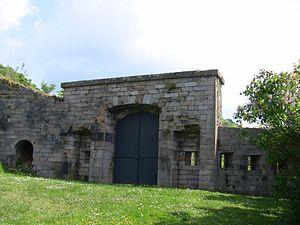
La porte charretière du fort de Beauregard à Besançon (Doubs, France).
Le fort Beauregard est une fortification bisontine construite de 1791 à 1870. Érigé au sommet d'une butte secondaire du mont de Brégille connue sous les noms de Mandelier, puis Beauregard, il avait une importance stratégique, notamment depuis le siège de Besançon, en 1674, qui opposa le Royaume de France aux Provinces-Unies et à la monarchie catholique. Un ouvrage fut construit à la fin du XVIIIᵉ siècle, mais il fallut attendre 1814 et les événements de la Campagne de France pour que les stratèges militaires, le général Marulaz en tête, prennent réellement en main l'édification d'un véritable fort. Dès sa construction, le bâtiment avait la particularité d'intégrer un système polygonal, ce qui pour l'époque faisait de lui le premier, ou l'un de premiers, de ce type en France. Sa principale mission était l'appui du fort de Bregille, alors magasin central de la ville, et la défense des lignes est du centre historique de Besançon.